San Rufo, Rieti

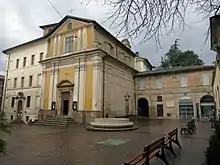
Church and plazza of San Rufo

San Rufo is a Baroque-style Roman Catholic church located in the town of Rieti, region of Lazio, Italy. The piazza in front of the church is said to be the geographic center of Italy.